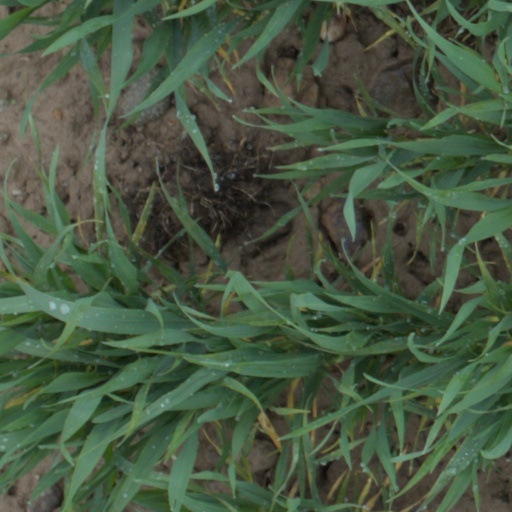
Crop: wheat